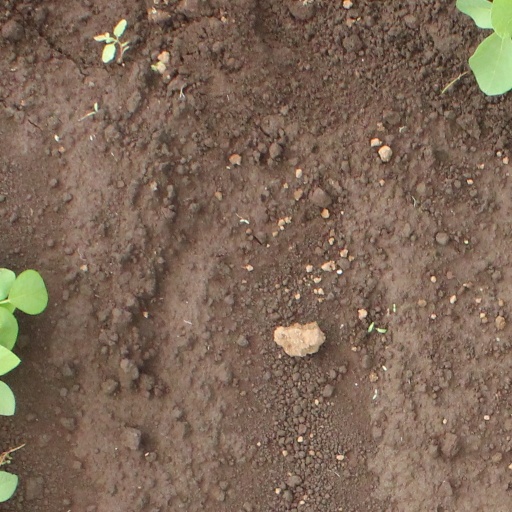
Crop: soybean